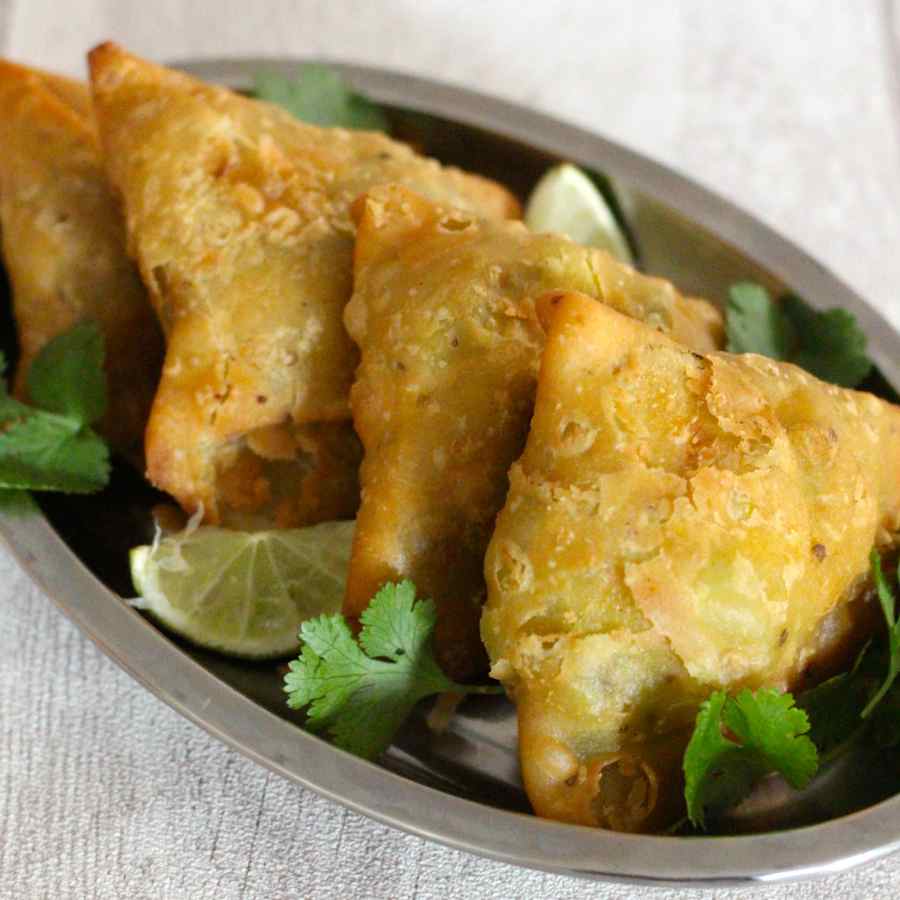
Dish: samosa